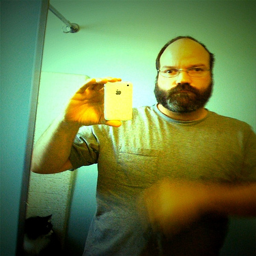
a person taking a photo in a bath room mirror
A man balding and wearing glasses taking a selfie.
A man that is holding a phone in his hand.
The man is upset about the features on his iphone.
A person with a cell phone in front of a mirror.